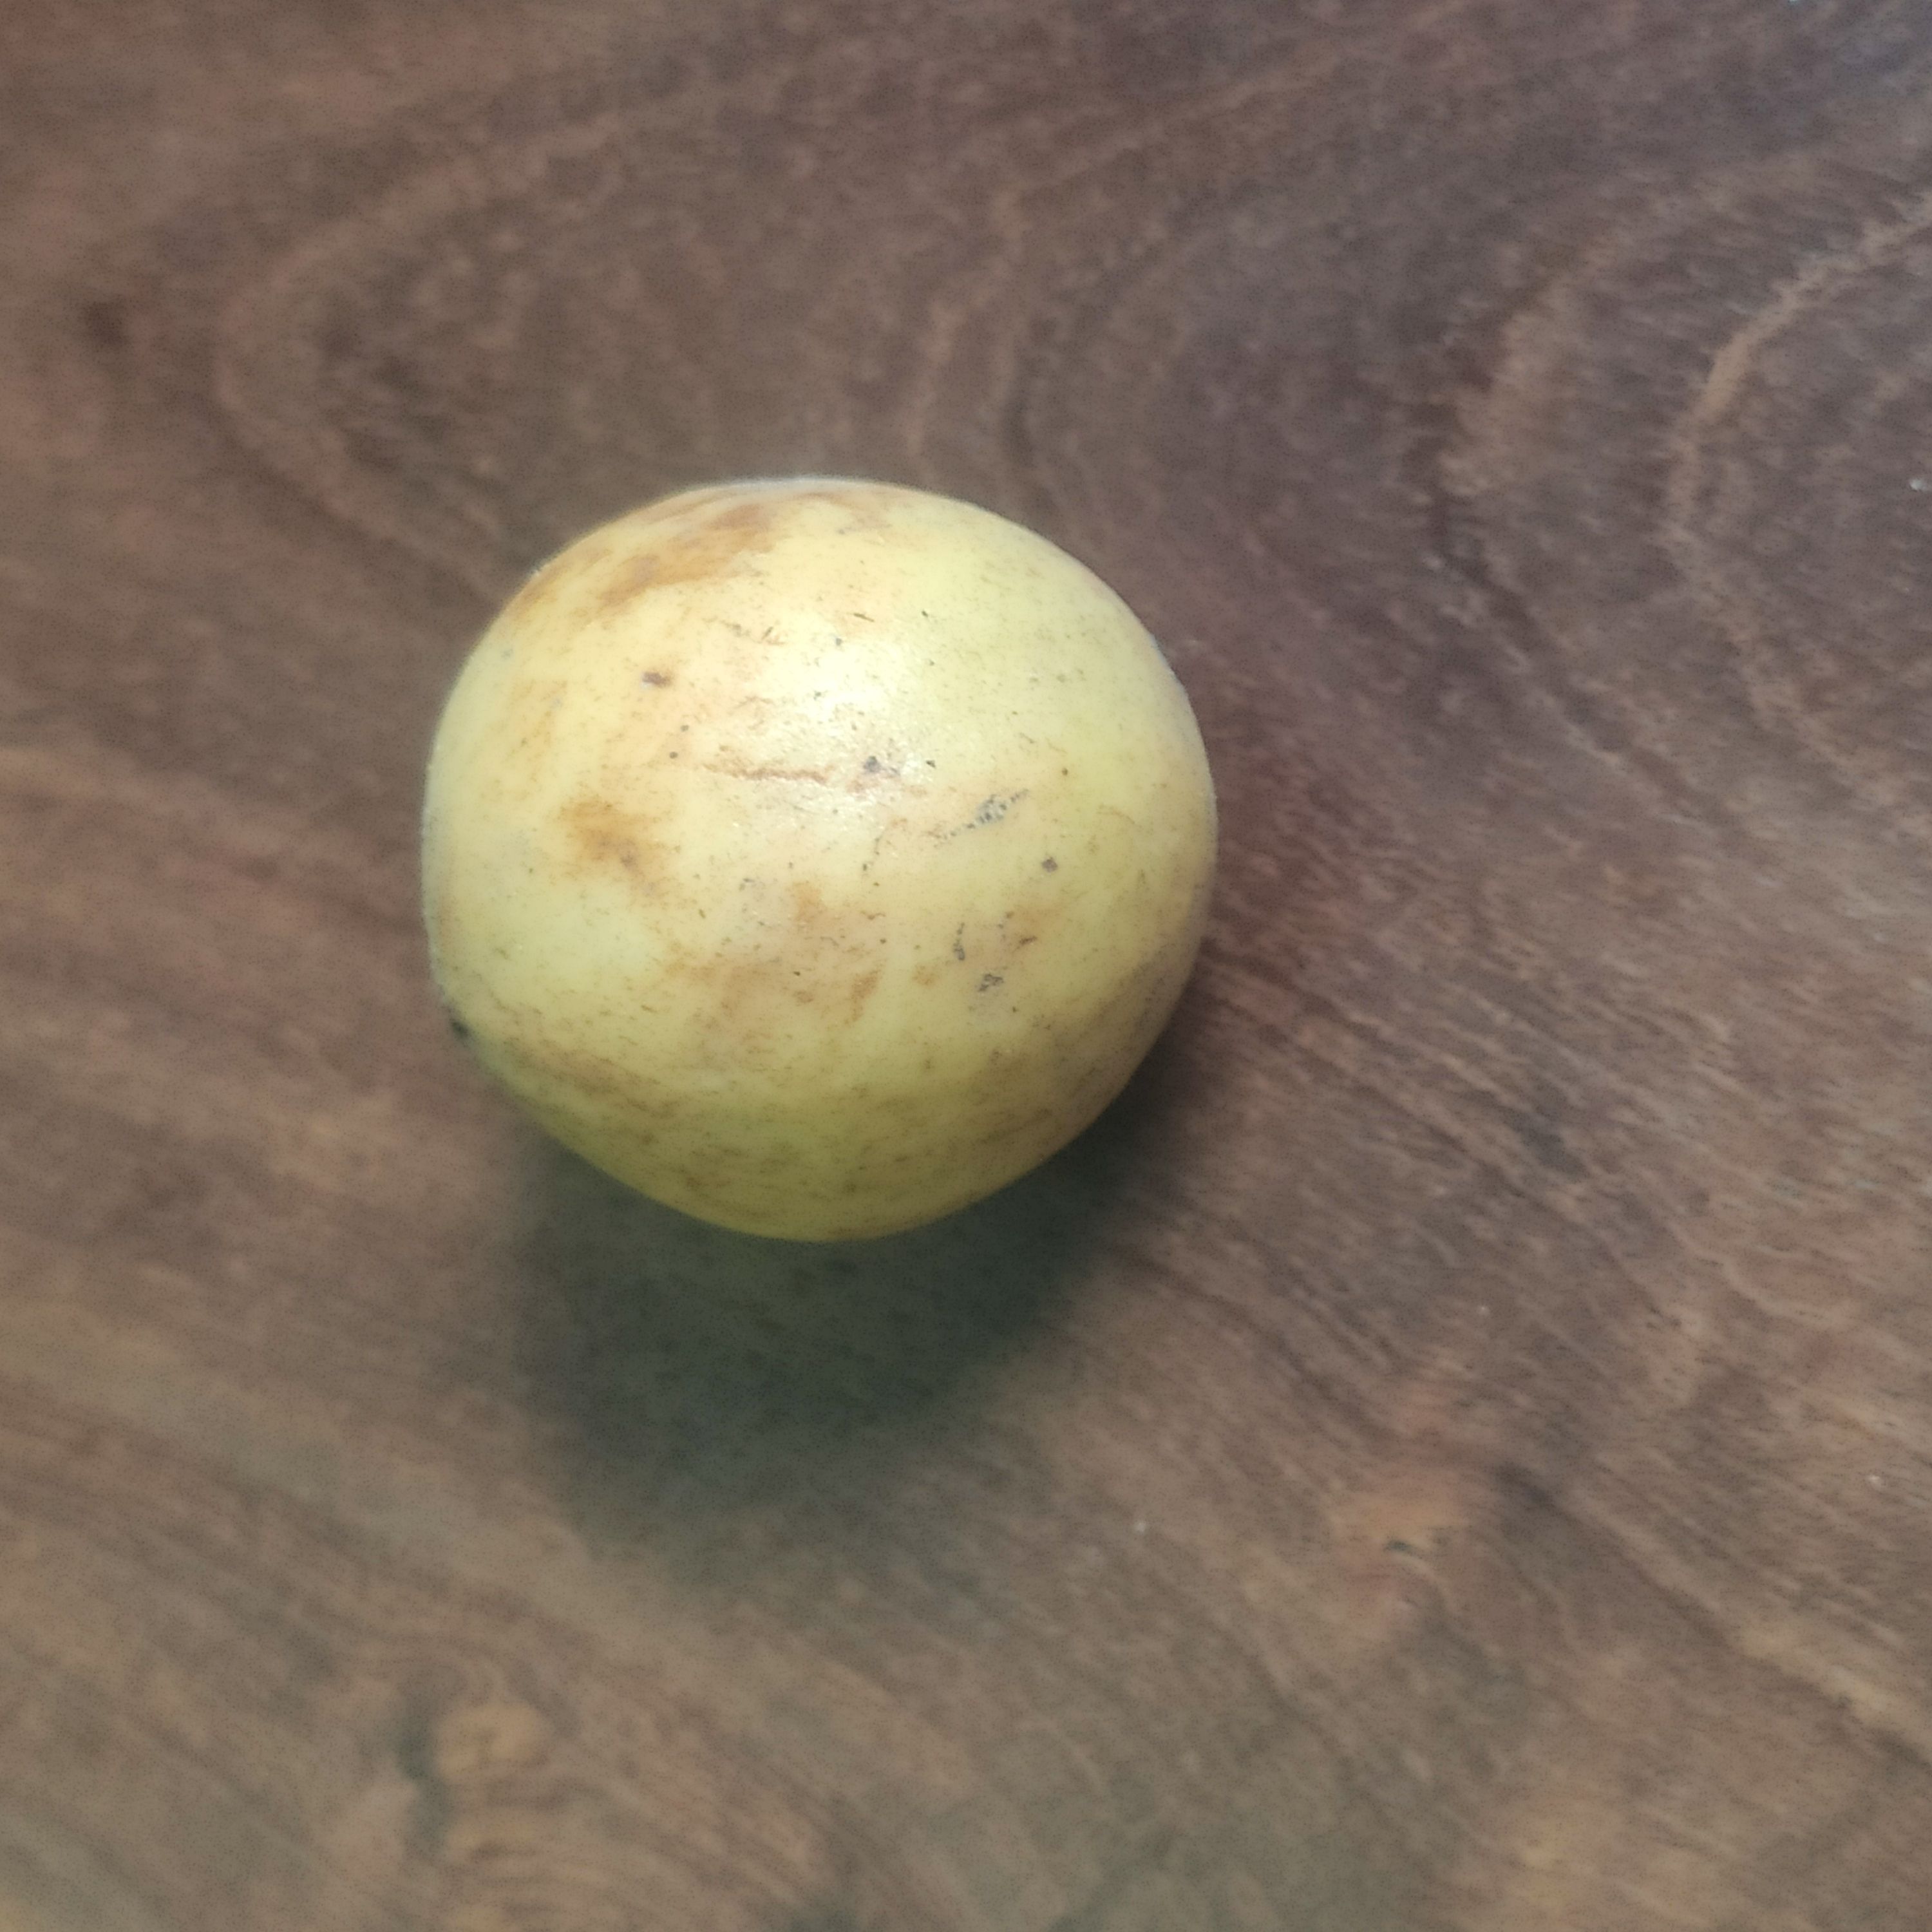
Fruit: burmese-grape
Grade: 1st-grade